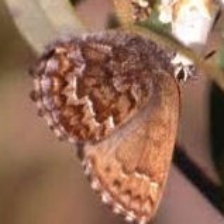
Species: EASTERN PINE ELFIN